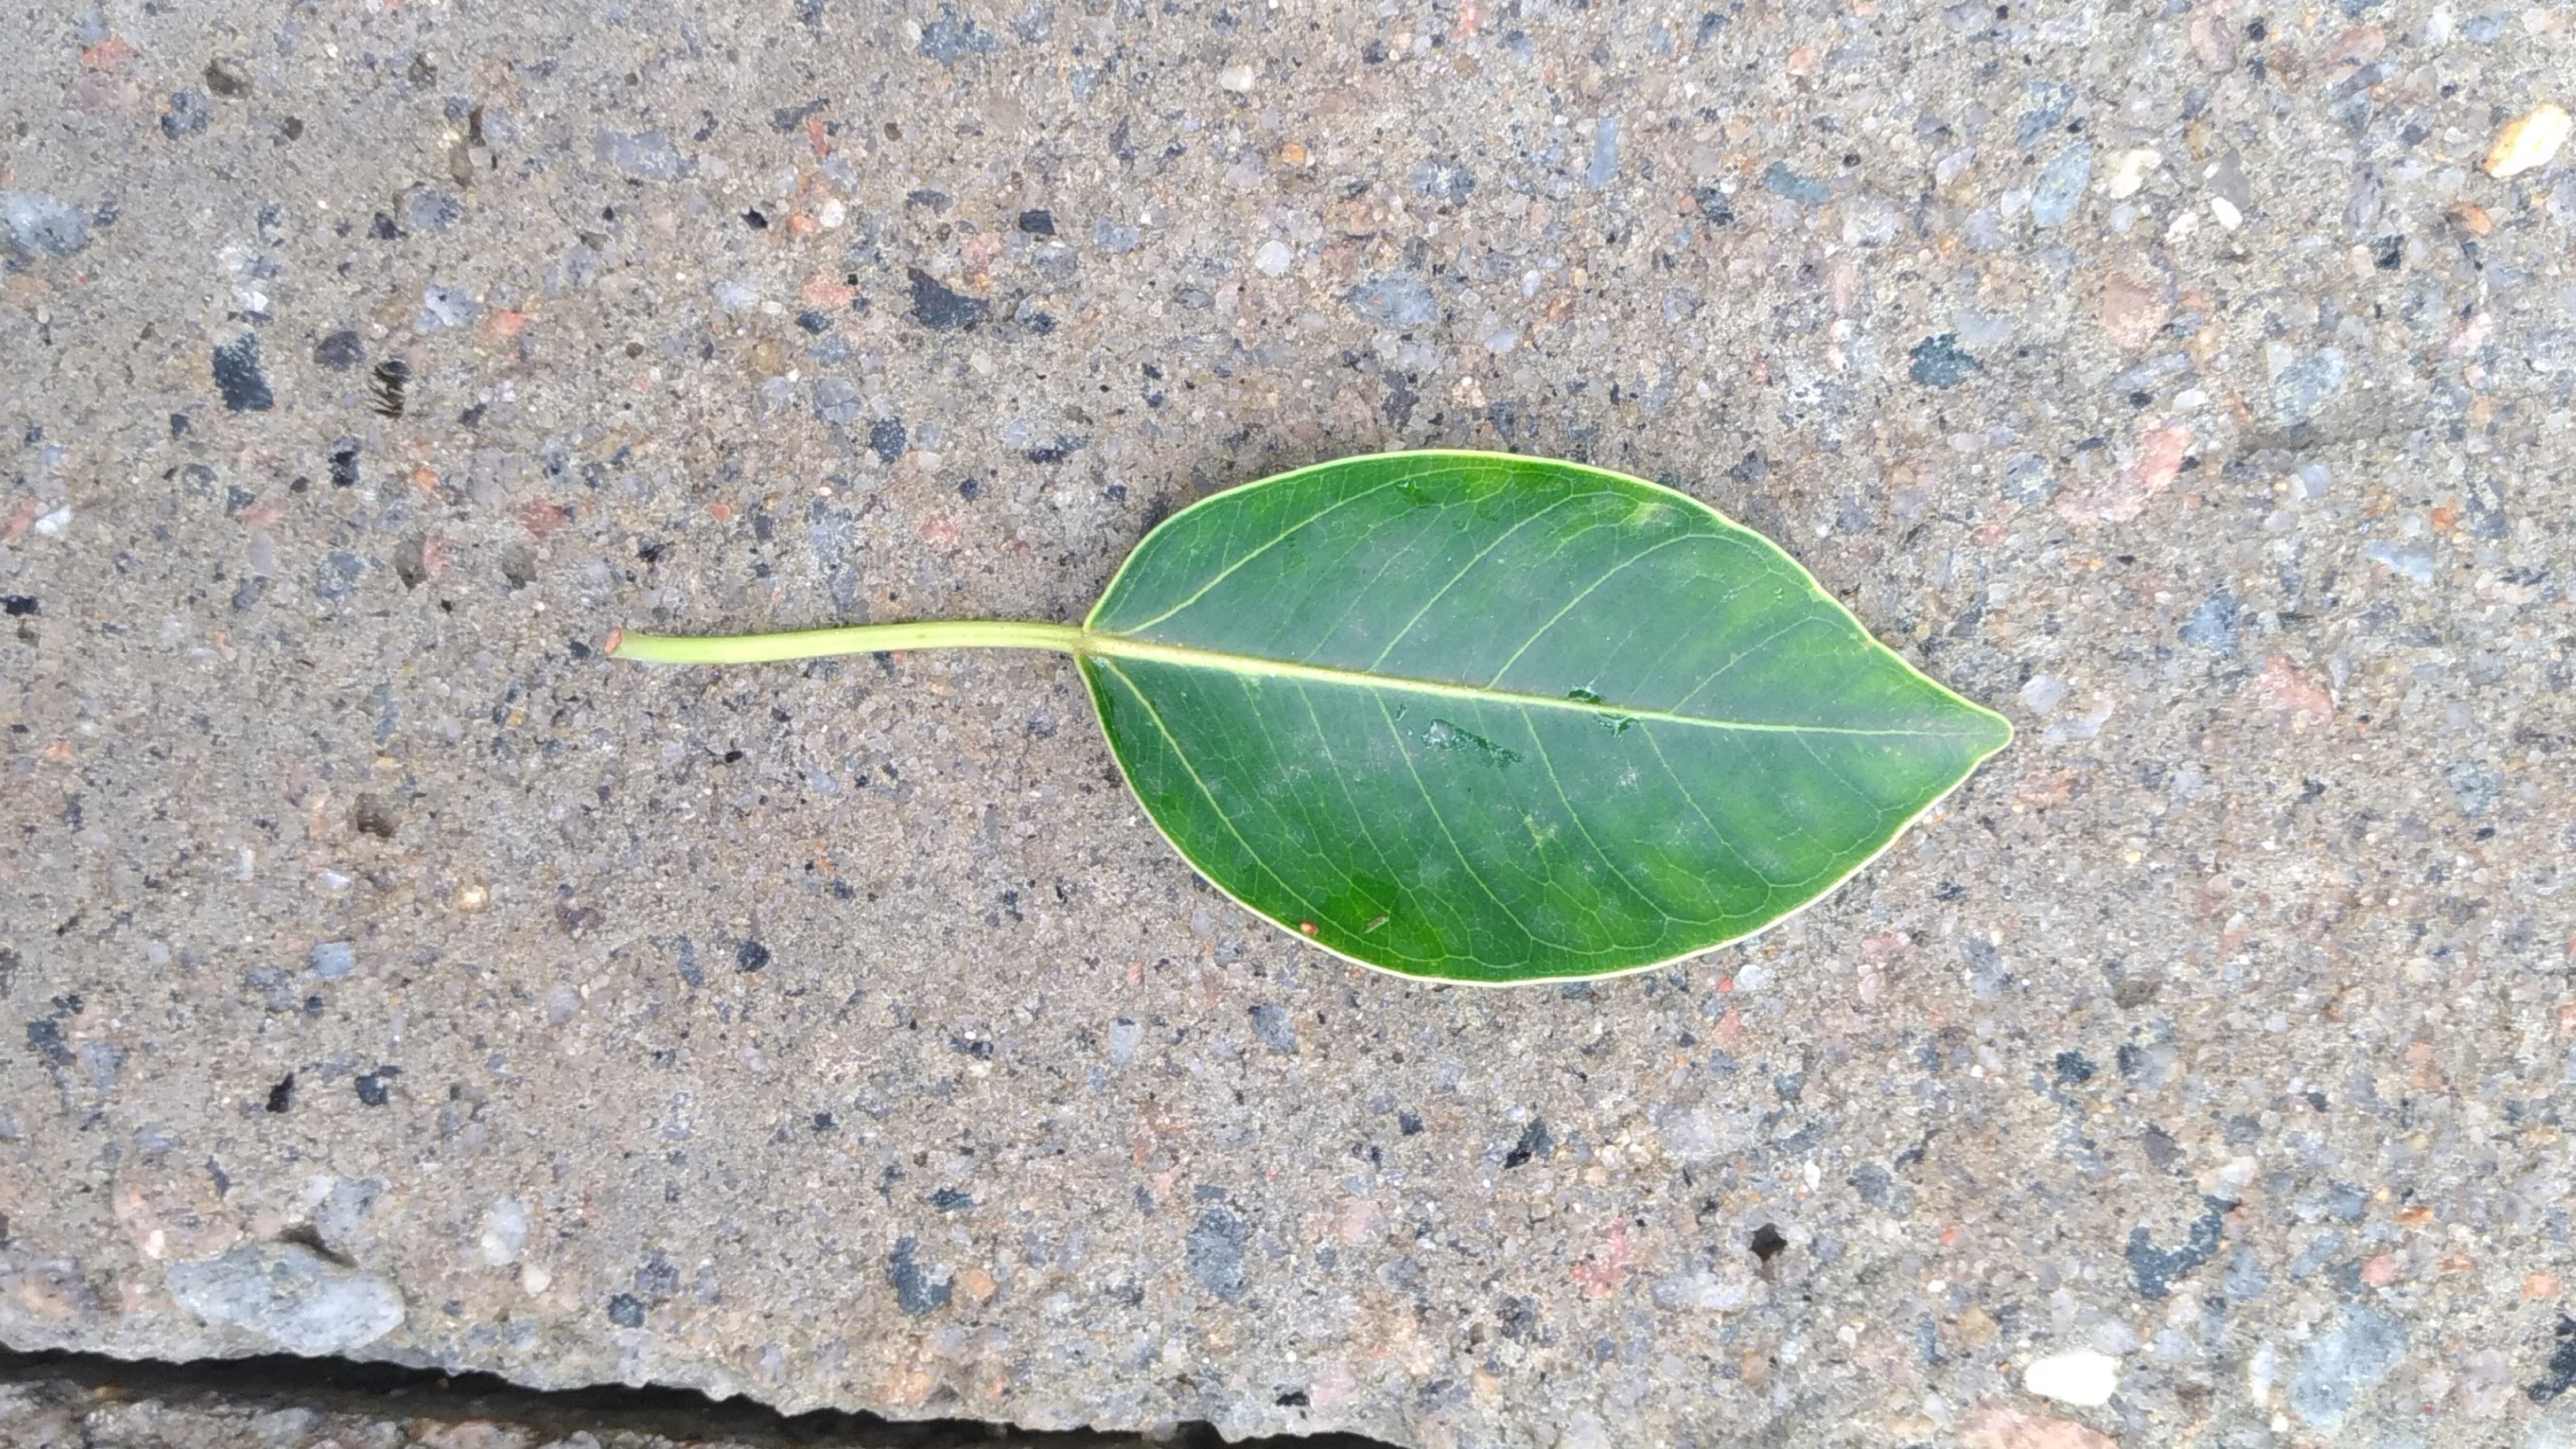
Plant: camphor